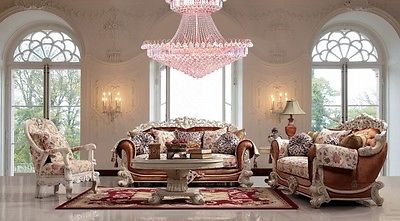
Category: sofa